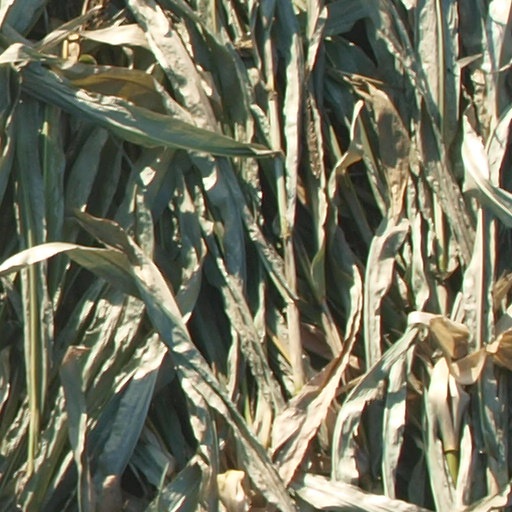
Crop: maize; corn